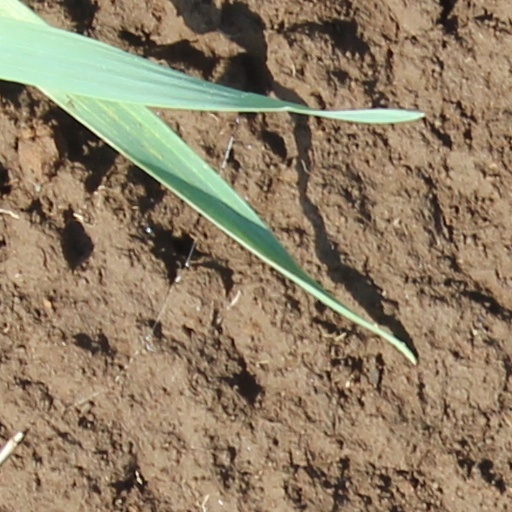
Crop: wheat